William J. Wynn

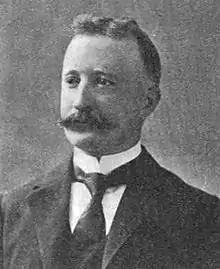
Wynn 1903

Born to Irish parents in San Francisco, California, Wynn attended the public schools of San Francisco. He was an apprentice in the machinist's trade and subsequently worked in the principal manufacturing establishments of San Francisco. He then served as member of the San Francisco Board of Supervisors from January 8, 1902, to March 4, 1903.